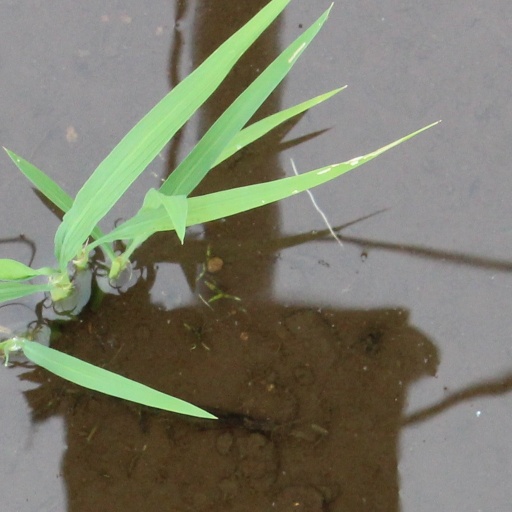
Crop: rice